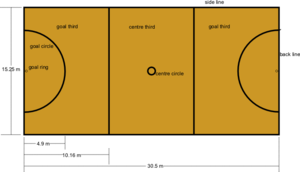
Le netball est un sport collectif opposant deux équipes de sept joueurs dans un stade. Son développement, dérivé du basket-ball, débuta en Angleterre dans les années 1890. À partir de 1960, les règles de jeux internationales furent standardisées et la Fédération internationale de netball fut créée. À partir de 2011, la fédération internationale compte plus de soixante équipes nationales organisées en cinq régions géographiques.